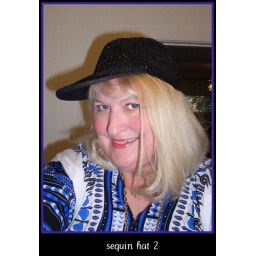
self portrait 2 in black sequin hat